Dunxiang Street station

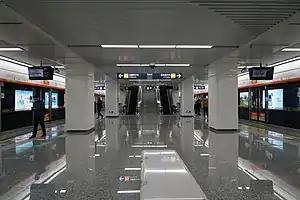

Dunxiang Street is a metro station on Line 2 of the Hangzhou Metro in China. It is located in the Gongshu District of Hangzhou.